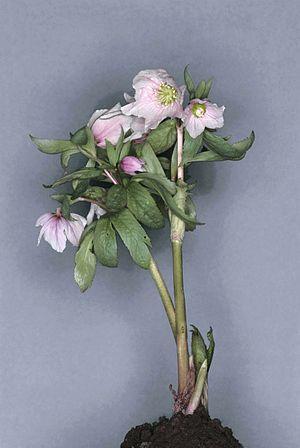
Helleborus thibetanus, l'Hellébore tibétain, est une plante herbacée vivace de la famille des Ranunculaceae, originaire du Sud-Ouest de la Chine. Elle croît dans les forêts de montagne au dessus de 1 100 m. Actuellement, l’espèce est devenue rare à l’état naturel.